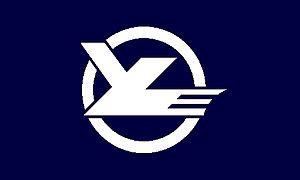
Tōin est un bourg du district d'Inabe, situé dans la préfecture de Mie, au Japon.